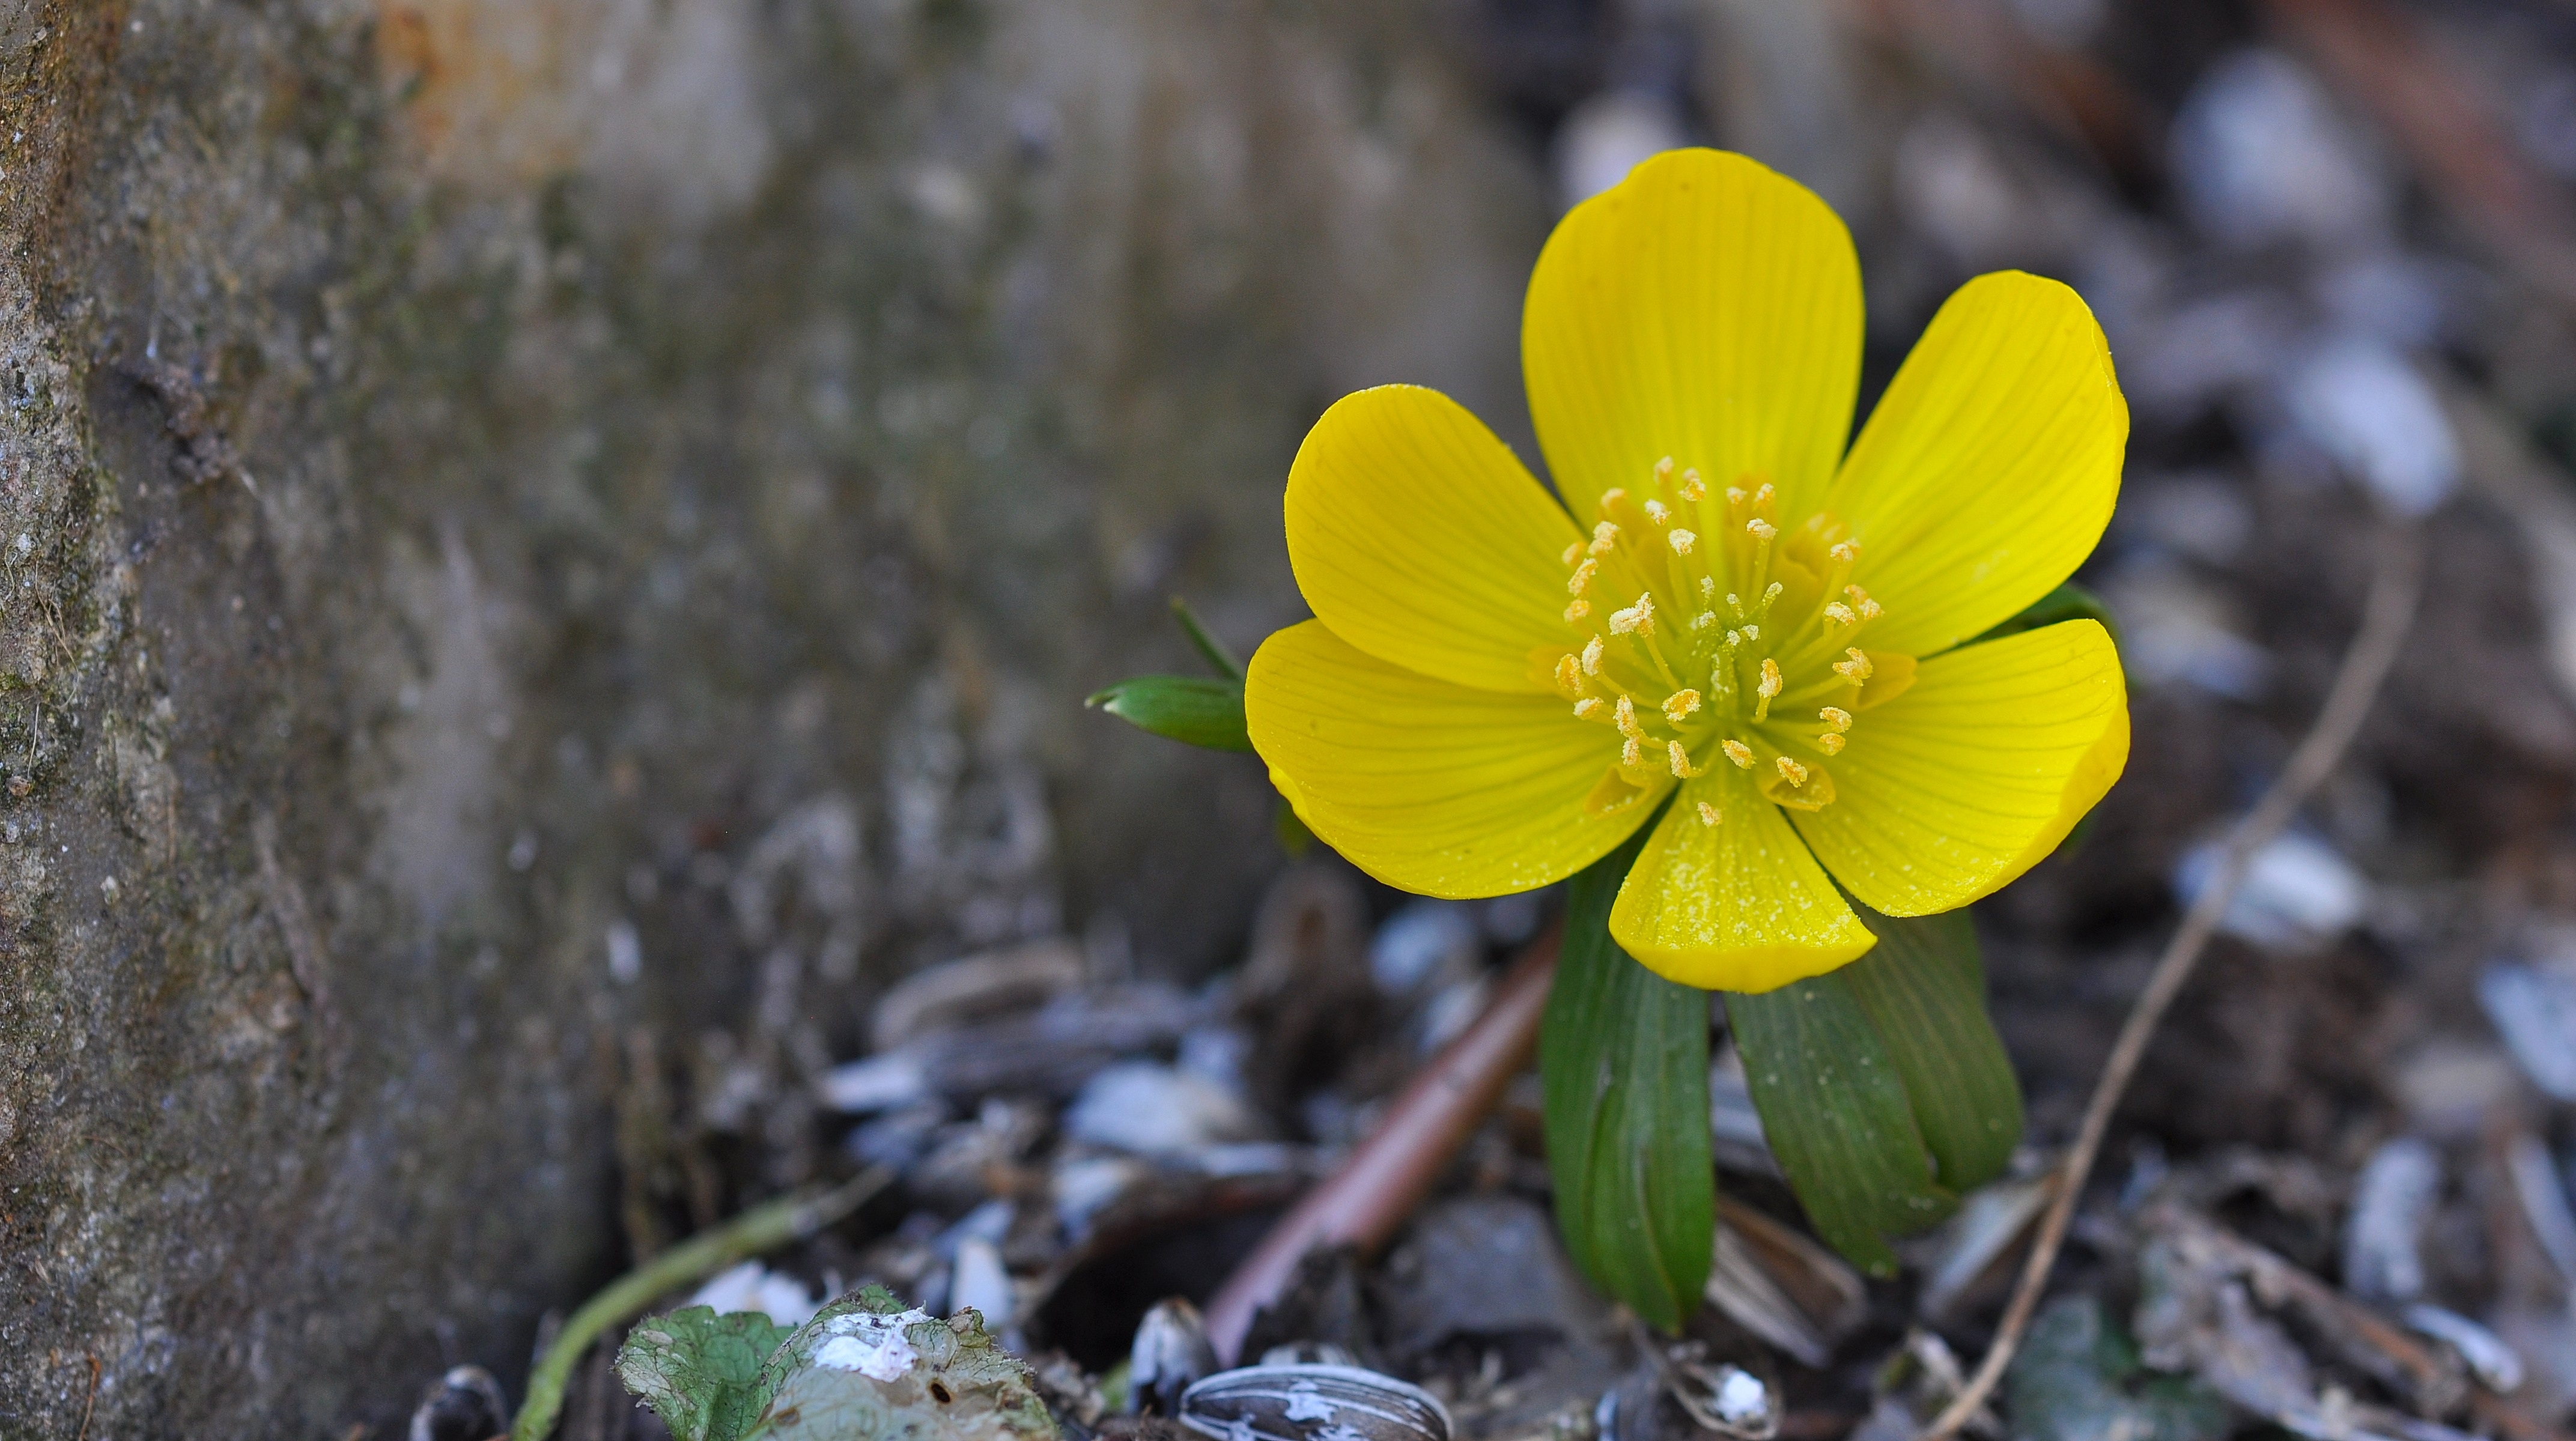
nature, blossom, plant, leaf, flower, petal, spring, green, macro, botany, yellow, close, flora, wildflower, flowers, close up, early bloomer, potentilla, macro photography, kobold, ground cover, flowering plant, signs of spring, plant stem, land plant